Henry Bourchier, 5th Earl of Bath

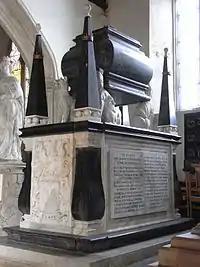
Monument to Henry Bourchier, 5th Earl of Bath (1593–1654), Tawstock Church

Rachel's monument exists in St Peter's Church, Tawstock, in Devon, given by the Diocese of Bath and Wells, a white marble life-size standing female figure by Balthasar Burman, a replica of the statue made in 1671/1672 by his father Thomas Burman of Mary Talbot, Countess of Shrewsbury (1556–1632), which is situated in a niche in the Shrewsbury Tower of Second Court, the building of which she financed, in St John's College, Cambridge. The Latin inscription is as follows: